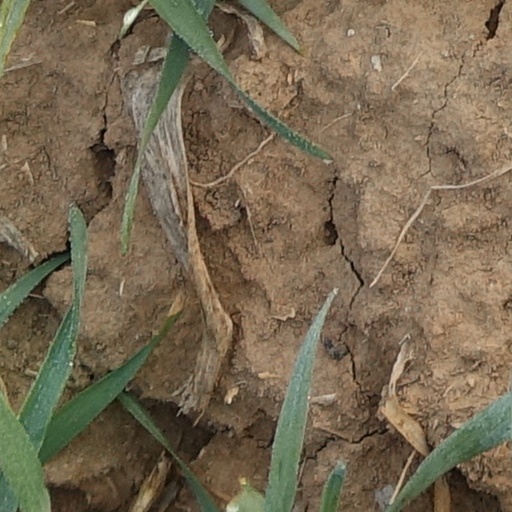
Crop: wheat